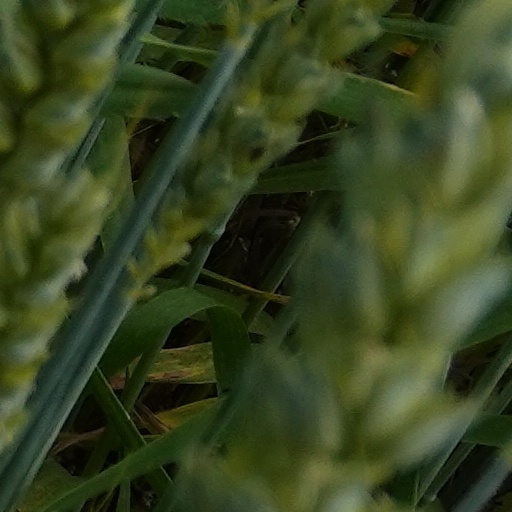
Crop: wheat